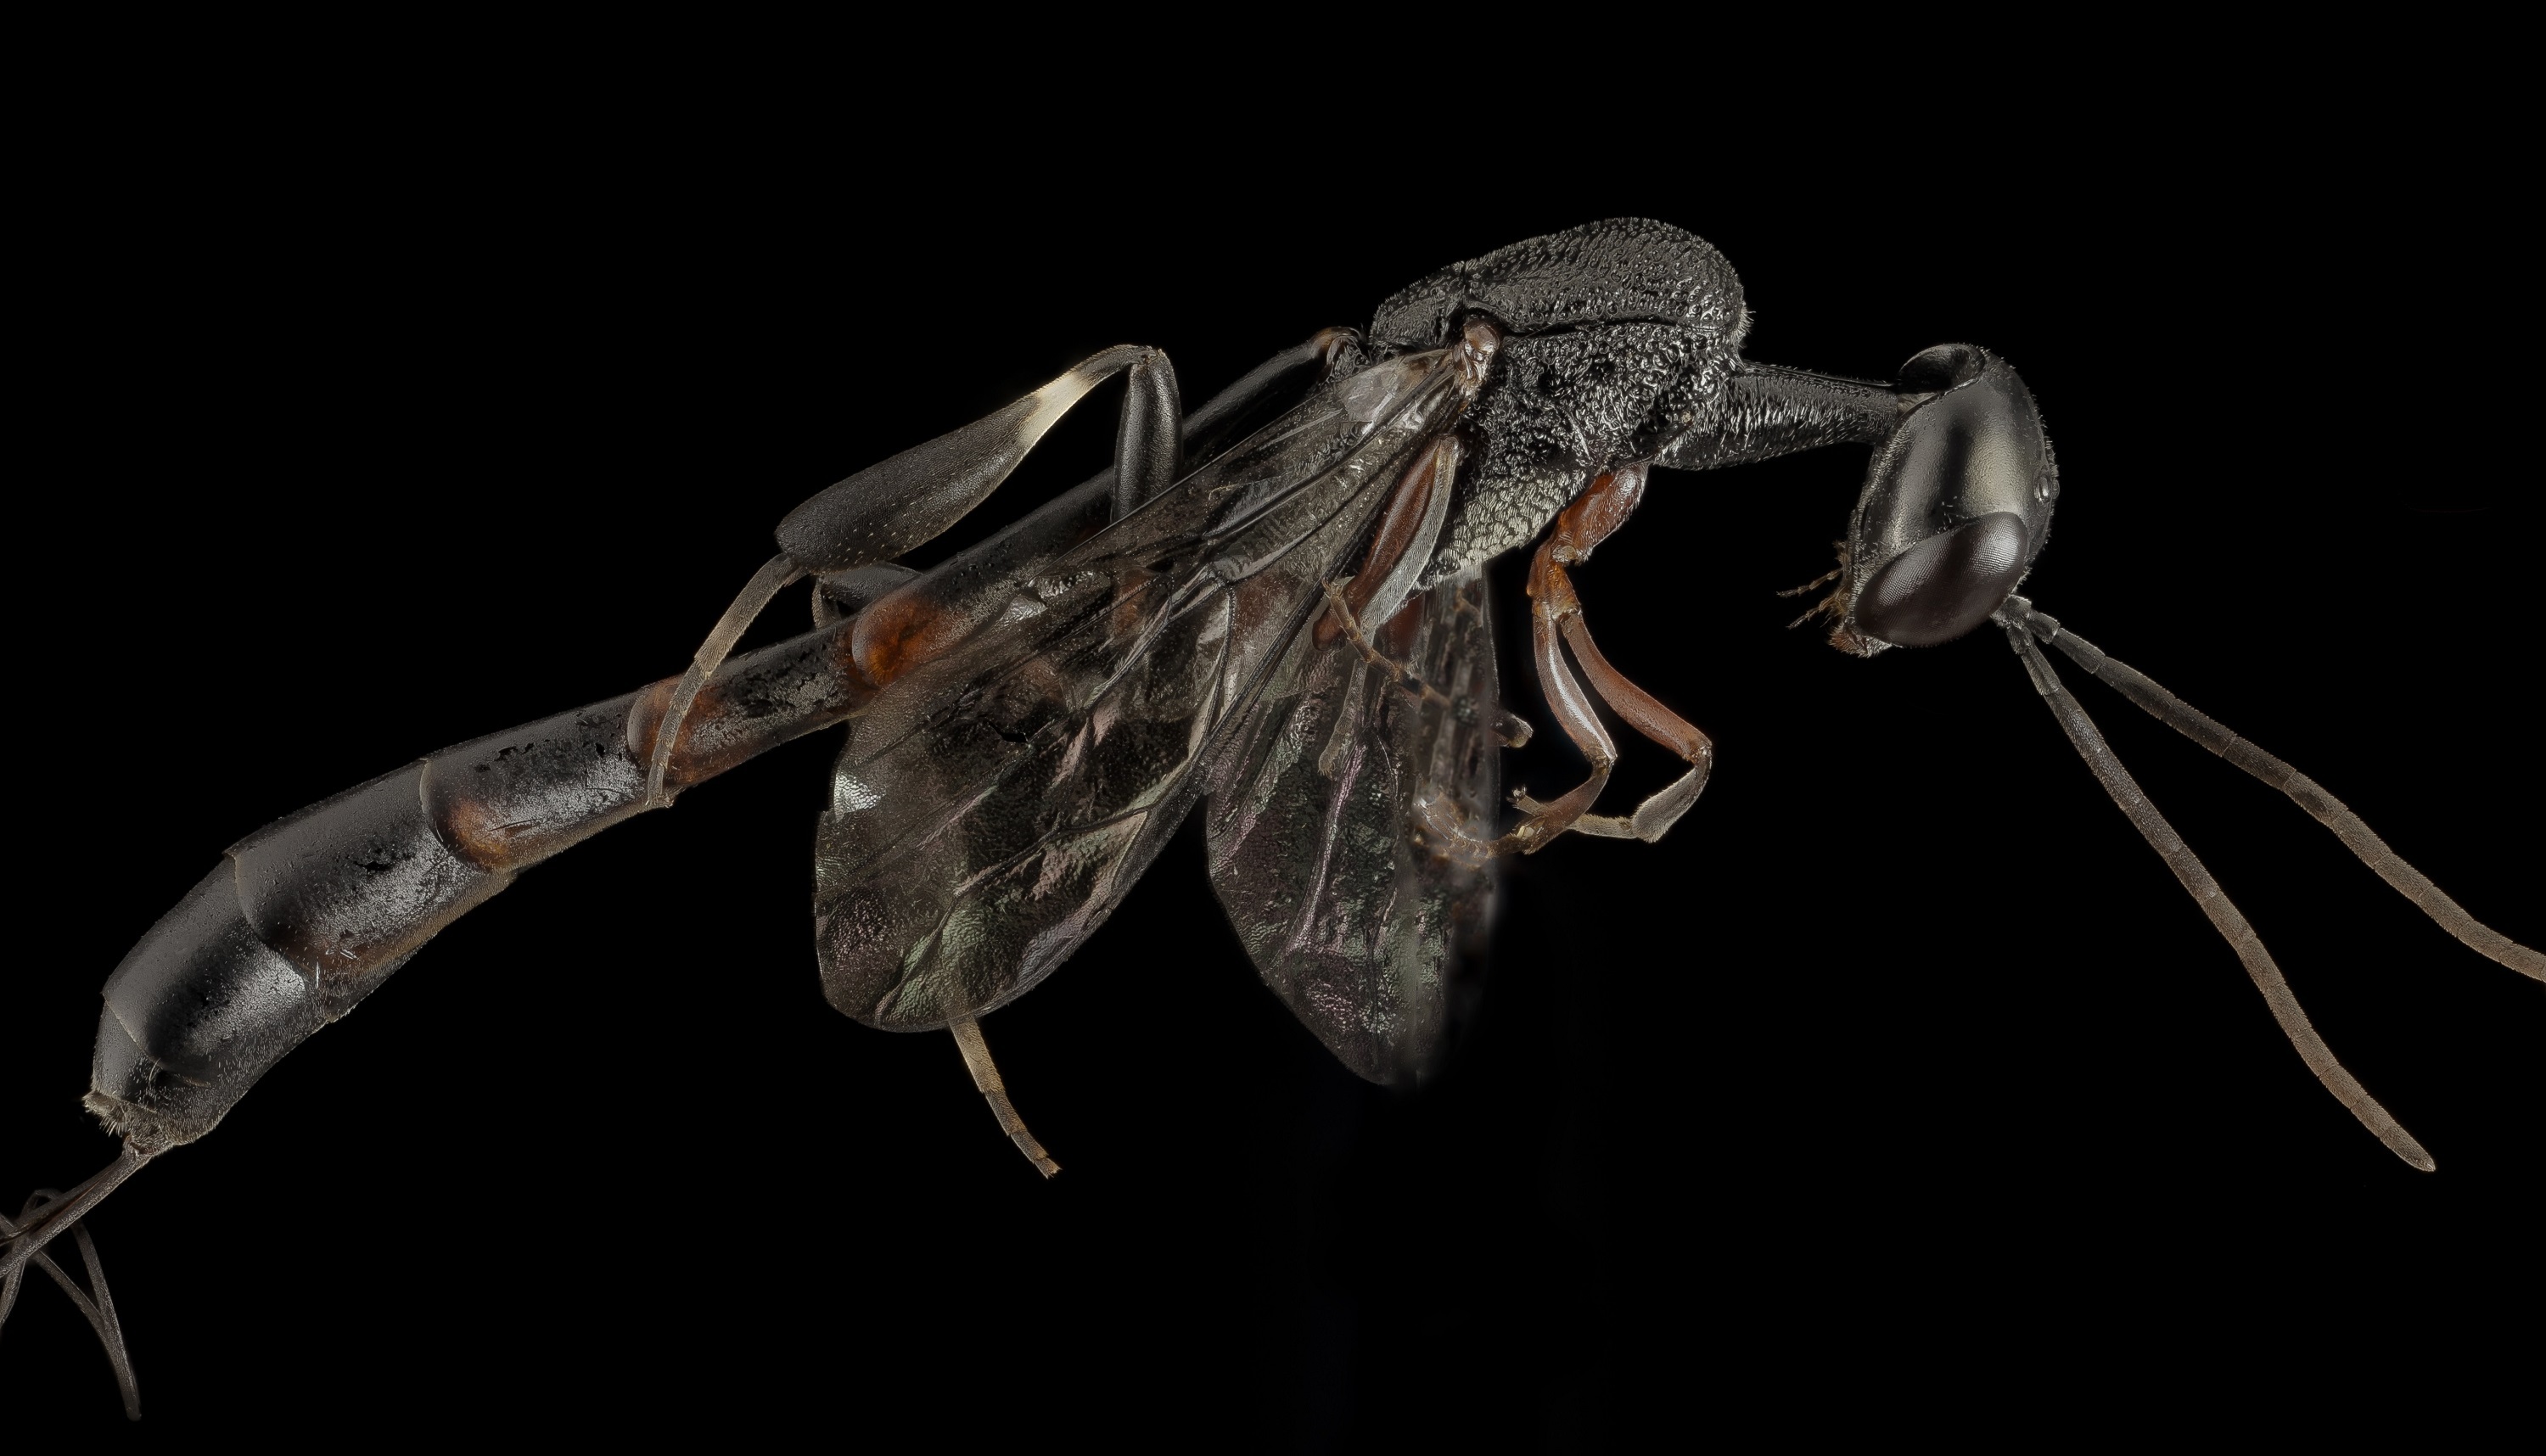
nature, wing, photography, fly, wildlife, insect, macro, bug, moth, predator, parasite, fauna, side view, invertebrate, close up, eyes, wings, delicate, ant, wasp, pest, antennae, macro photography, organism, arthropod, membrane winged insect, lateral, gasteruption